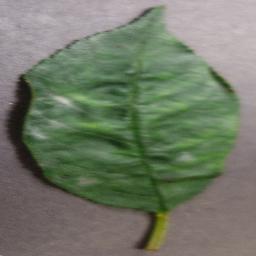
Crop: cherry
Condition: (including_sour)_powdery_mildew